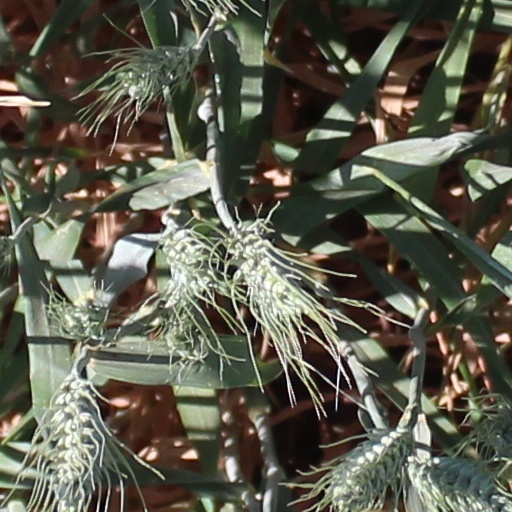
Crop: wheat